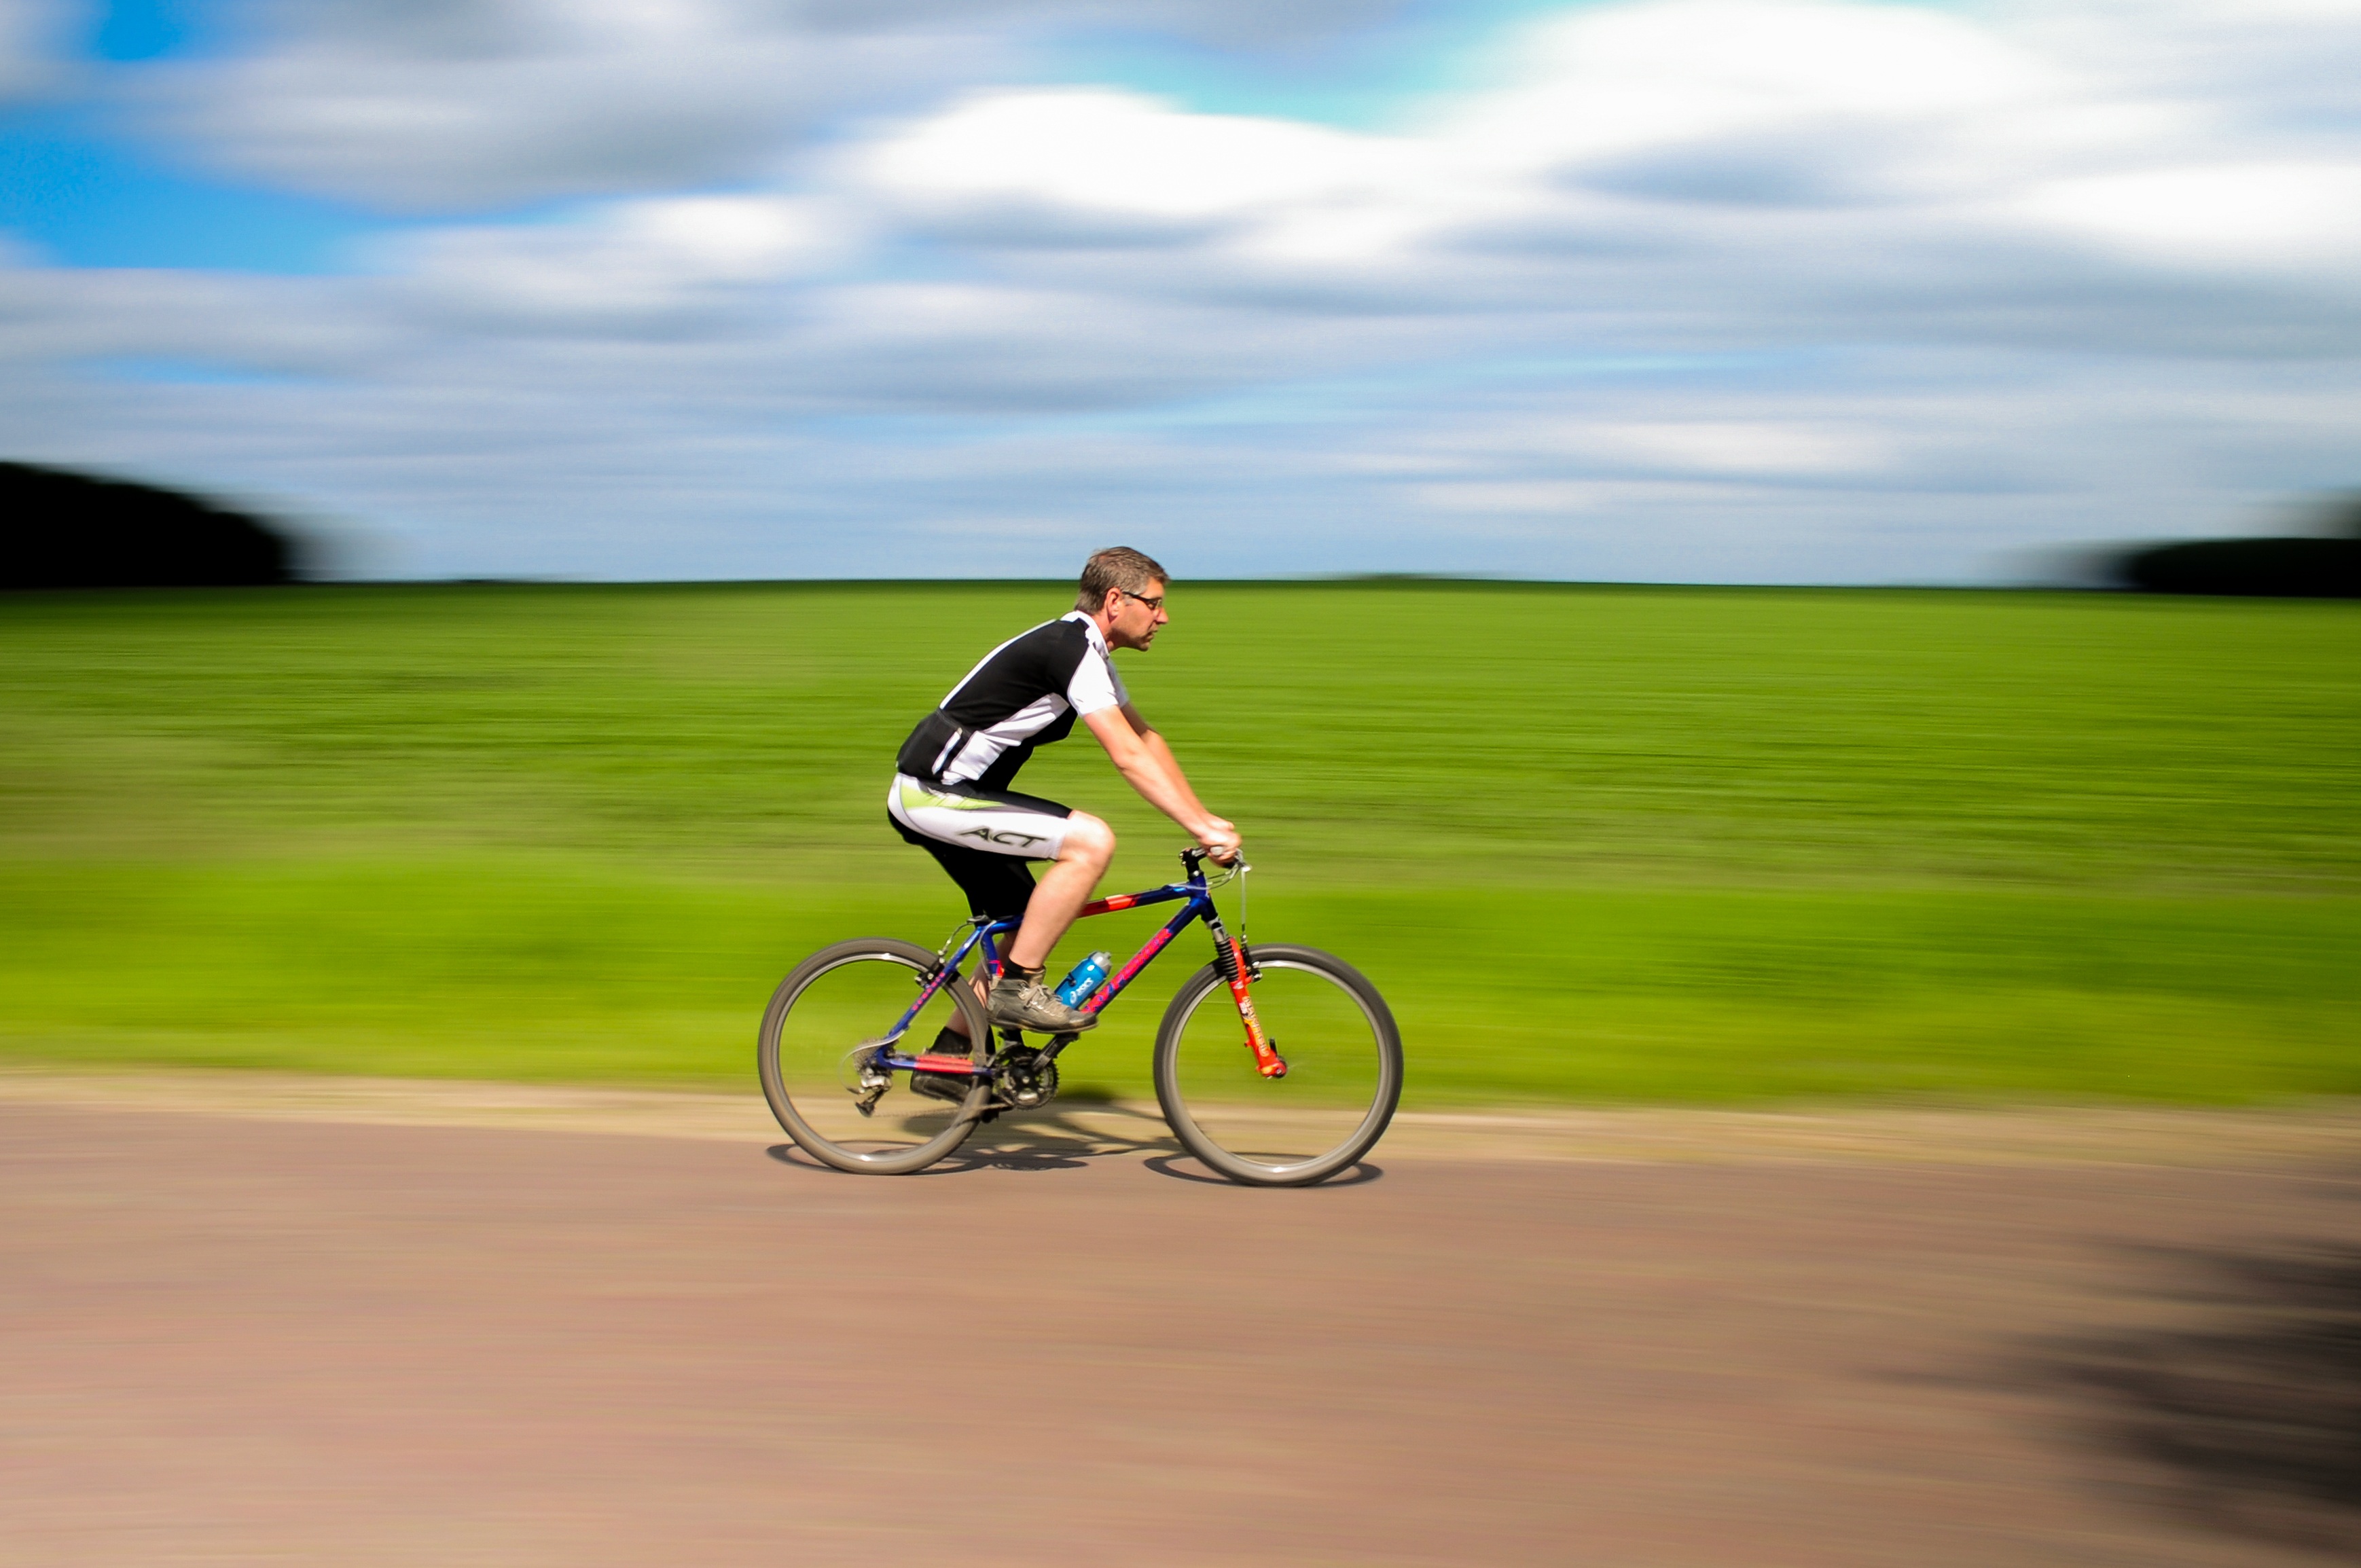
man, outdoor, person, people, road, sport, wheel, bicycle, bike, summer, male, recreation, cyclist, transportation, vehicle, action, ride, exercise, speed, lifestyle, leisure, healthy, fitness, cycle, activity, sports equipment, outdoors, riding, cycling, outside, fun, bicyclist, sports, biking, active, adult, road cycling, outdoor recreation, road bicycle, endurance sports, racing bicycle